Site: brandenburg
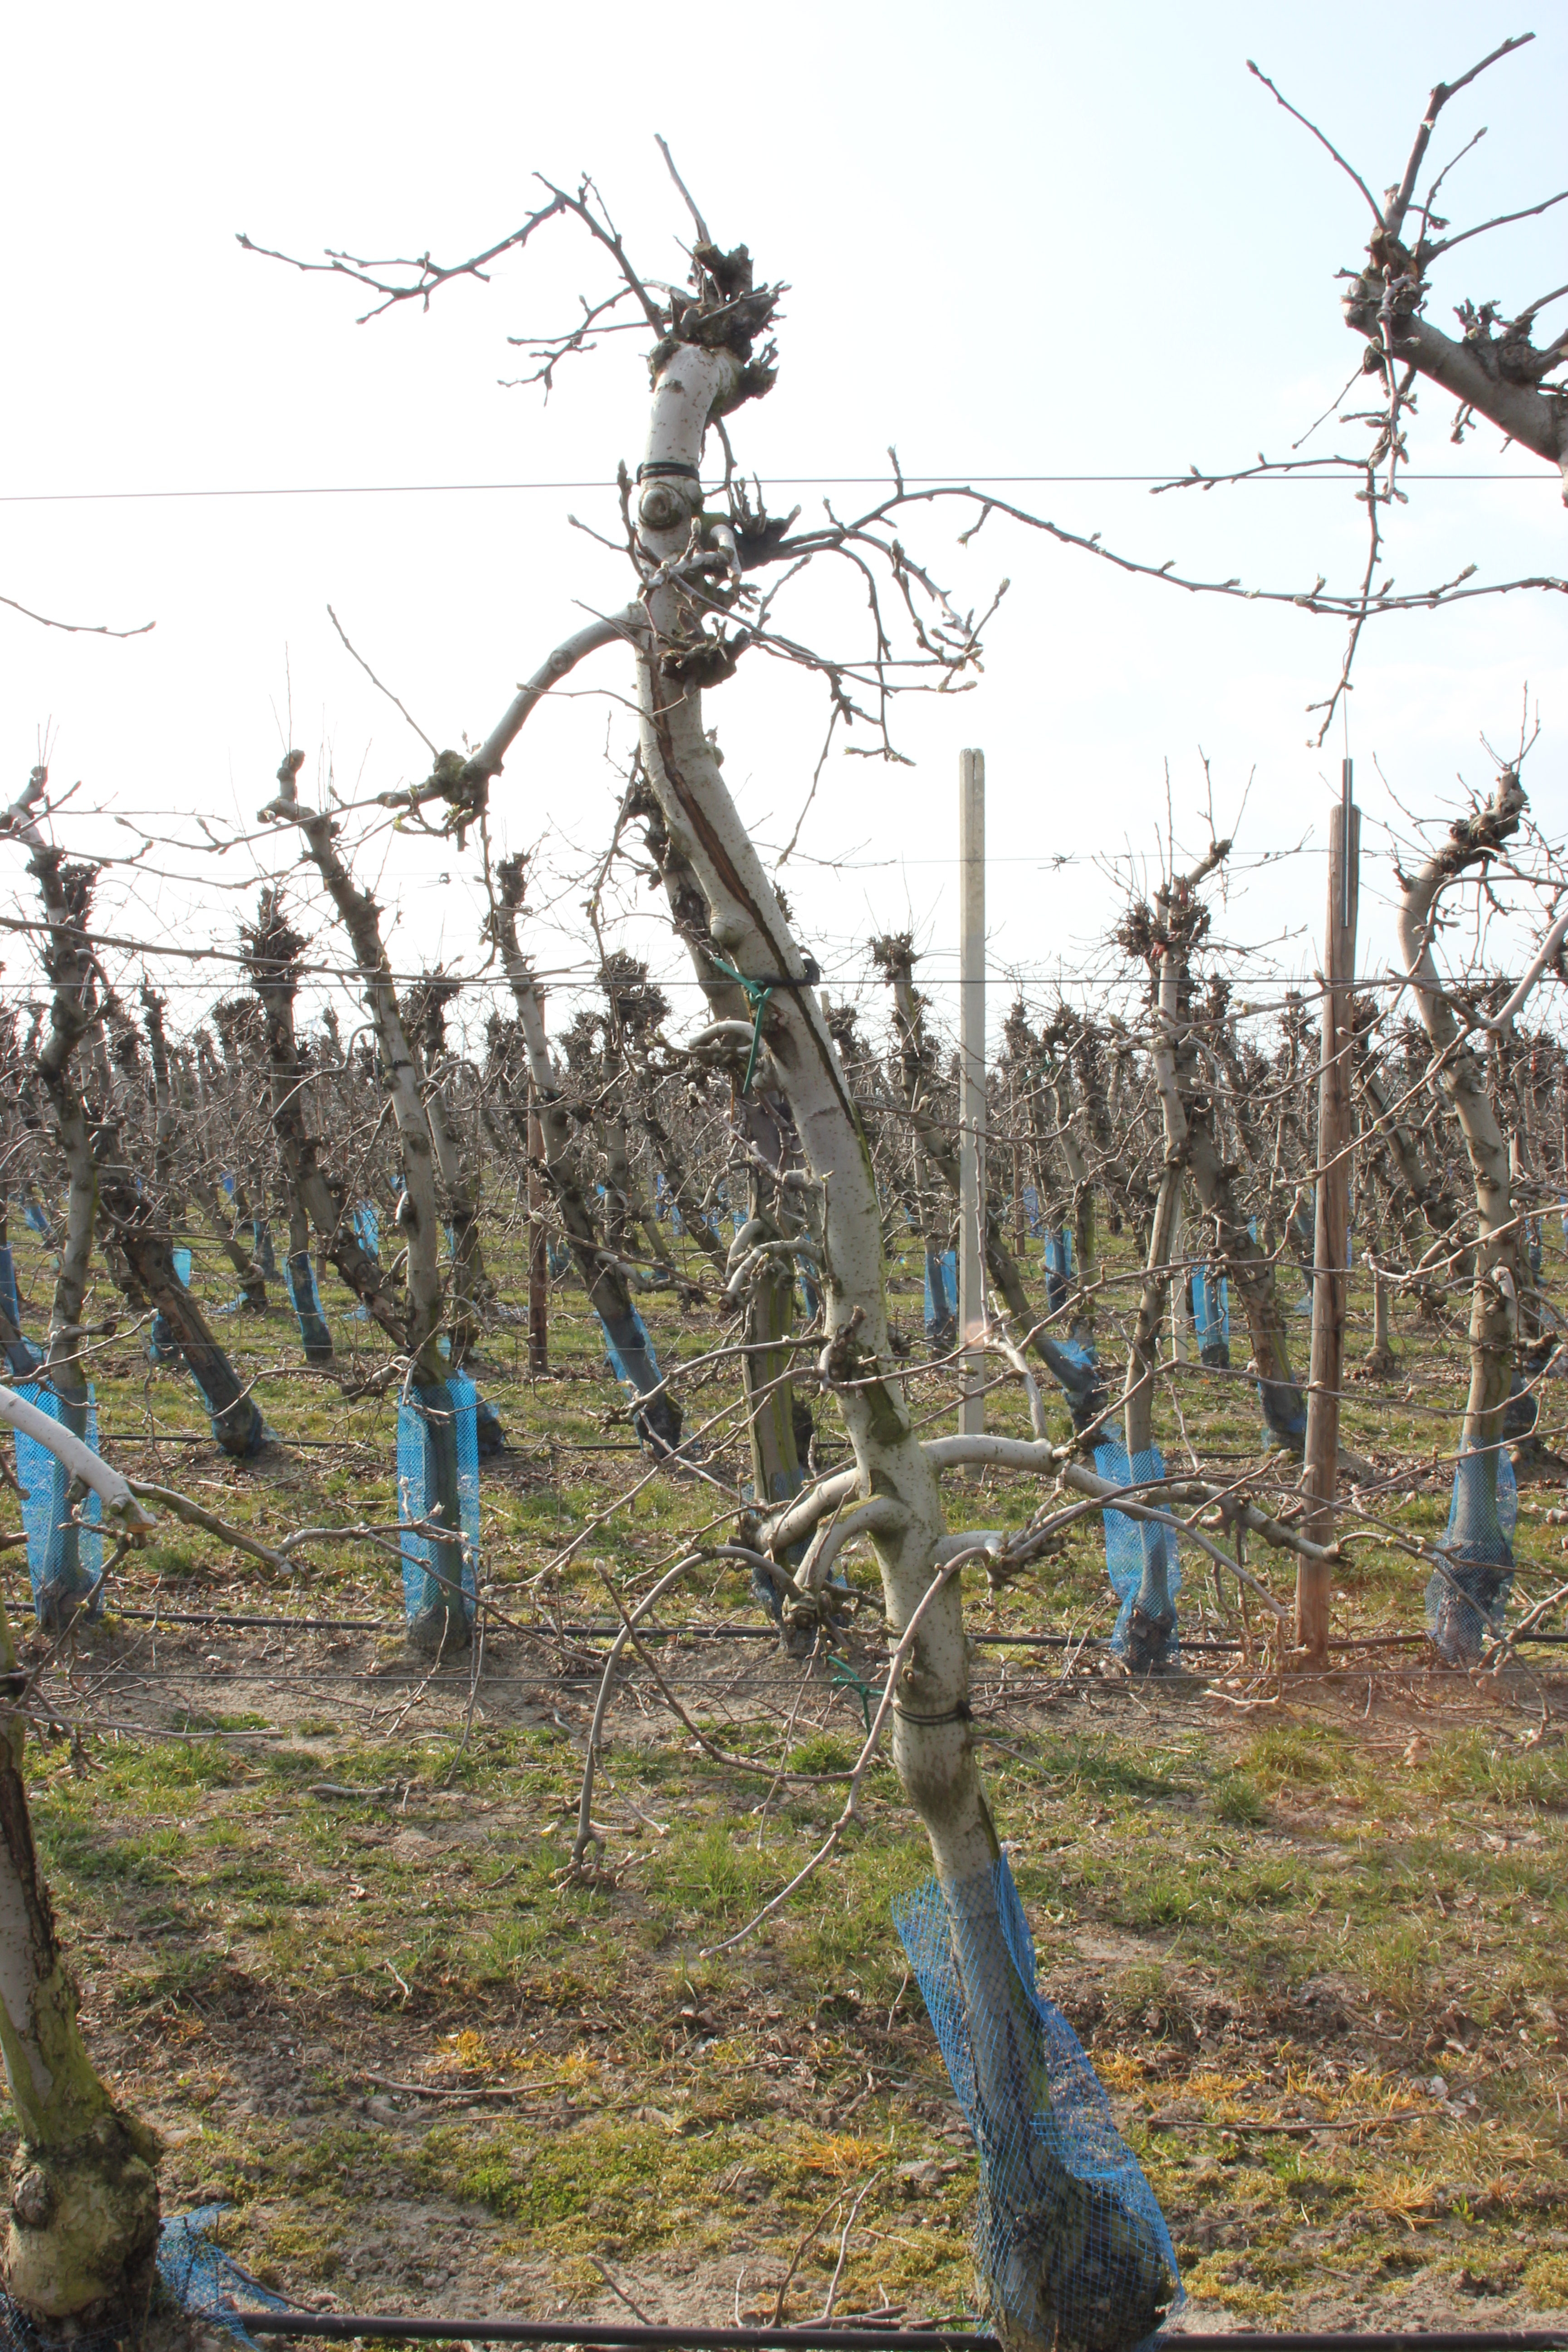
Growth stage (BBCH 03): Bud development